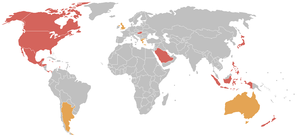
Wendy's
Lande med Wendy's. Røde = nuværende. Orange = tidligere.
Wendy's er en amerikansk fastfoodkæde stiftet af Dave Thomas den 15. november 1969 i Columbus, Ohio. I 2006 flyttede firmaet sit hovedkvarter til Dublin, Ohio.